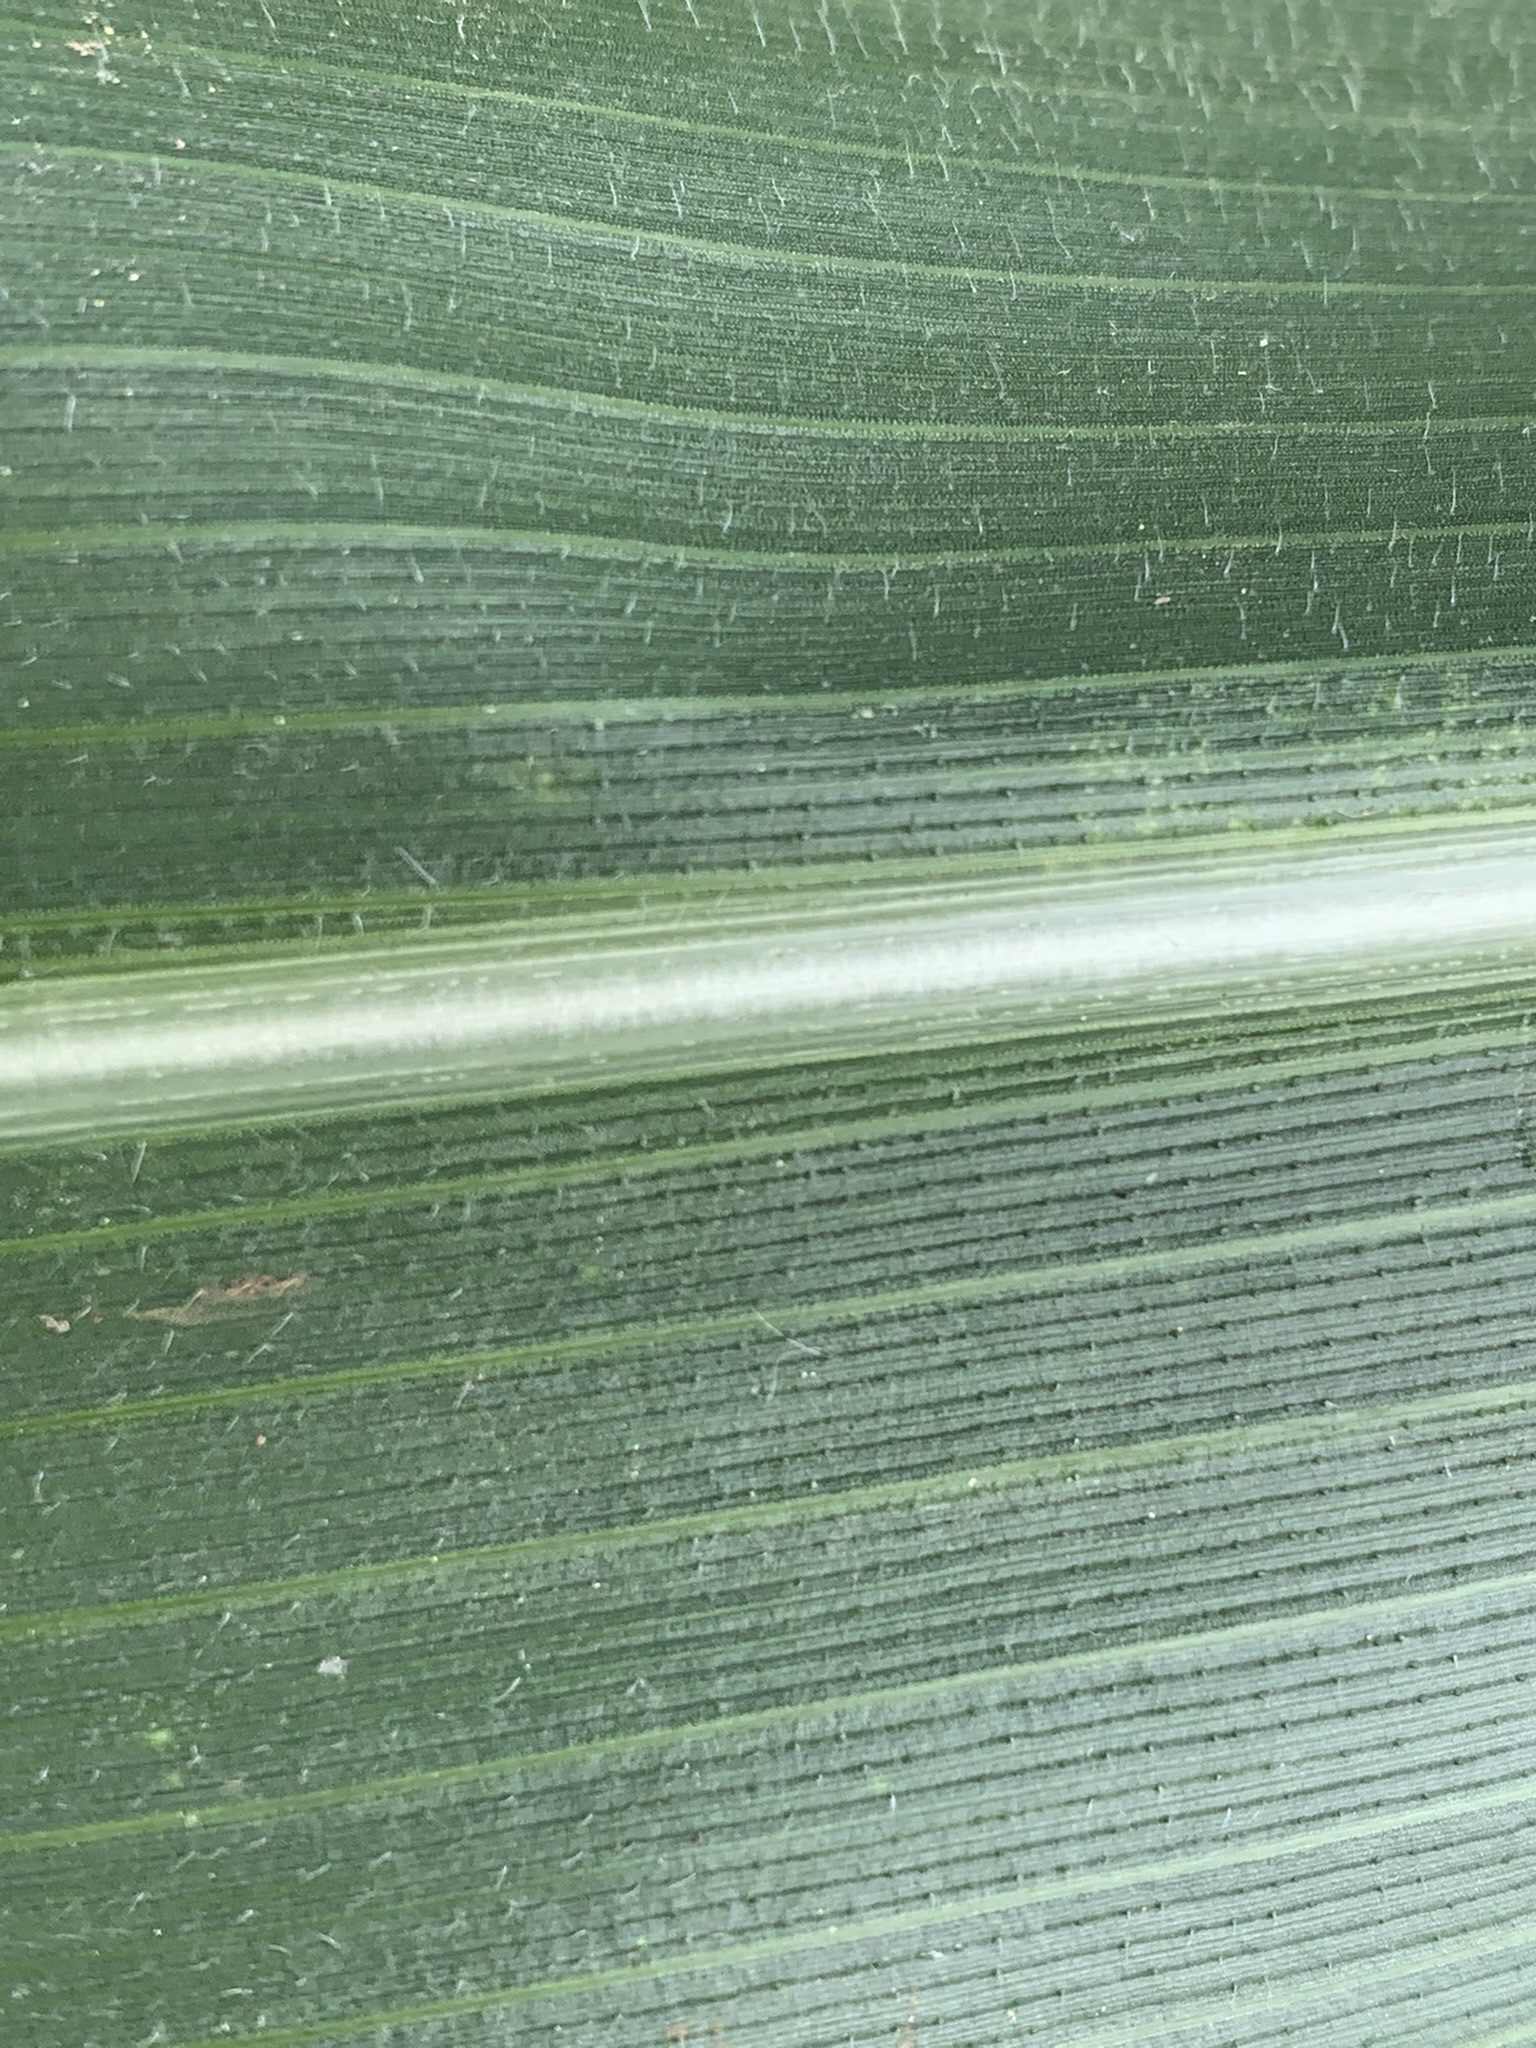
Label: Healthy